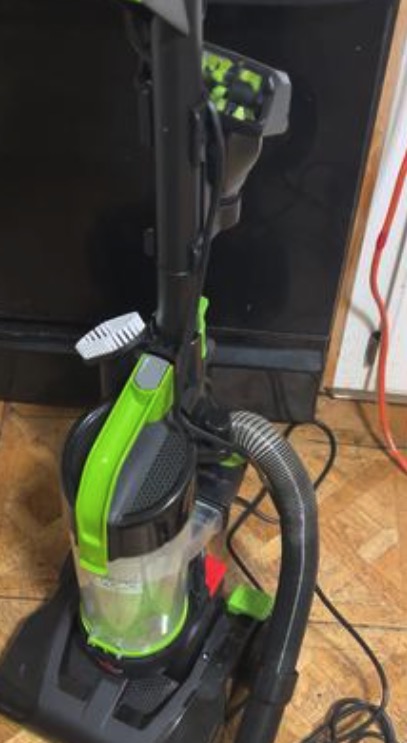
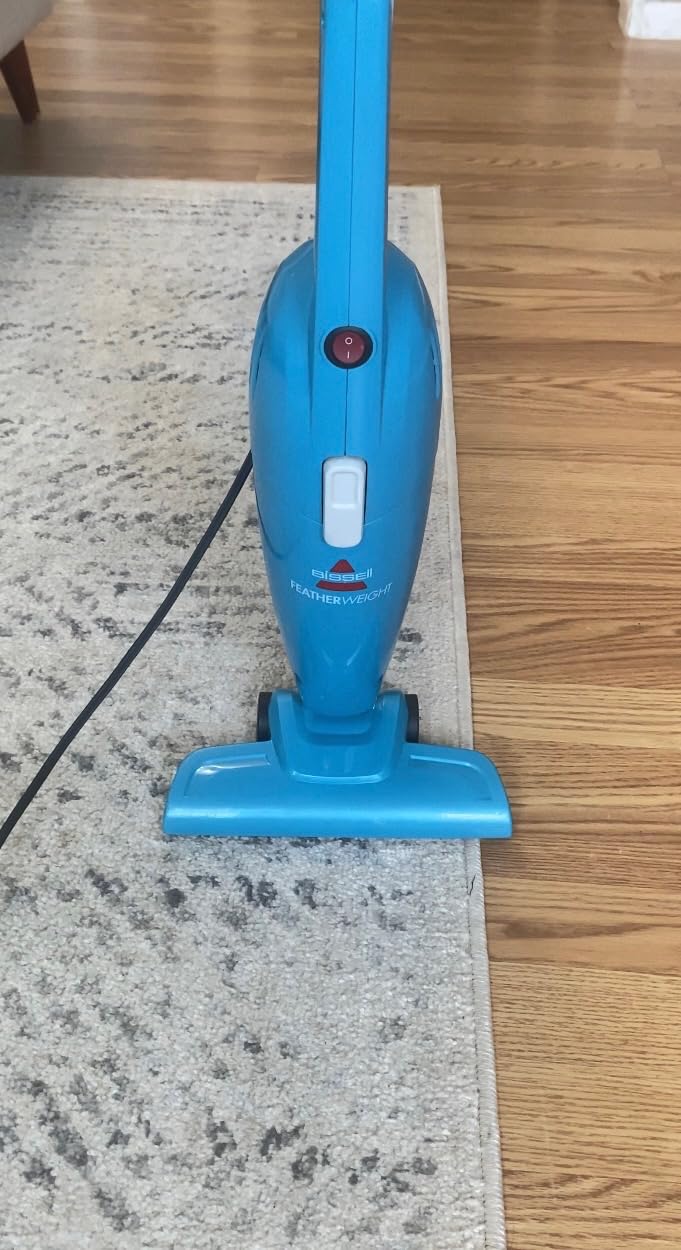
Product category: items_vacuum
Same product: no